Oakland Raiders

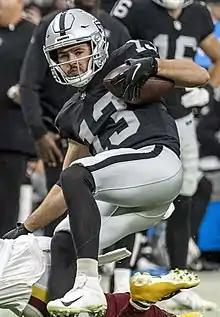
WR Hunter Renfrow

One season into his second run as head coach, Shell was fired on January 4, 2007. On January 22, the team announced the hiring of 31-year-old USC offensive coordinator Lane Kiffin, the youngest coach in franchise history and the youngest coach in the NFL. In the 2007 NFL Draft, the Raiders selected LSU quarterback JaMarcus Russell with the #1 overall pick. Kiffin coached the Raiders to a 4–12 record in the 2007 season. After a 1–3 start to 2008 and months of speculation and rumors, Al Davis fired Kiffin on September 30, 2008. Tom Cable was named as his interim replacement, and officially signed as the 17th head coach of the Oakland Raiders on February 3, 2009.